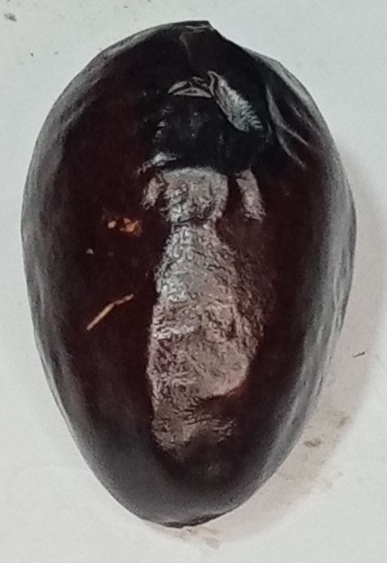
Variety: kupro
Size: large
Grade: grade-2